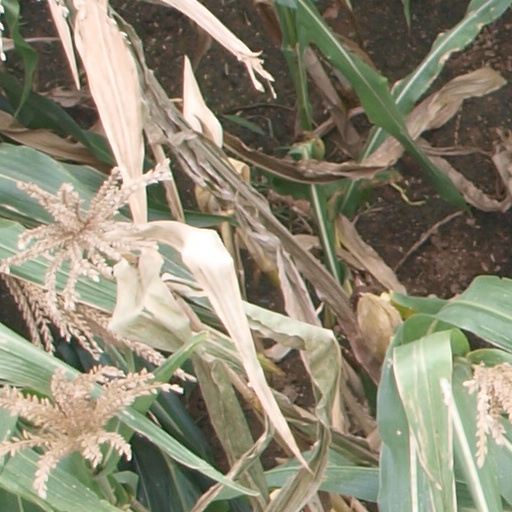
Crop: maize; corn